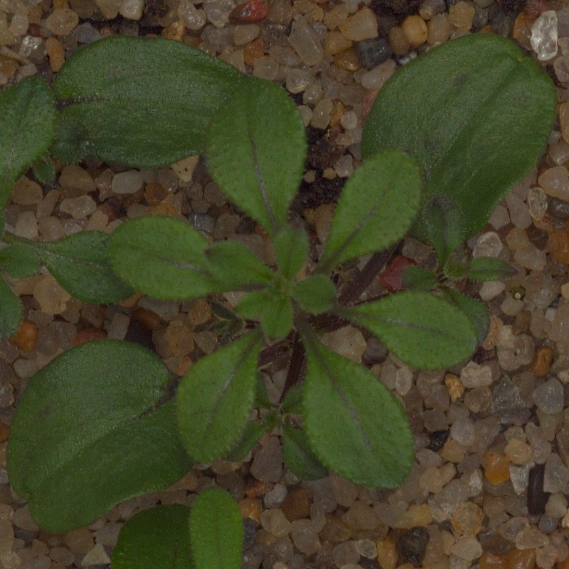
Label: cleavers